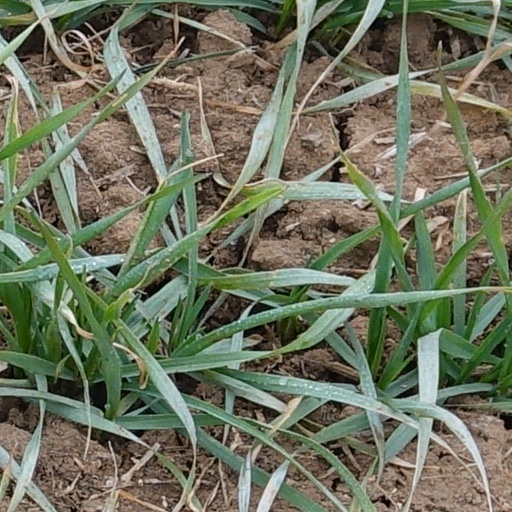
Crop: wheat